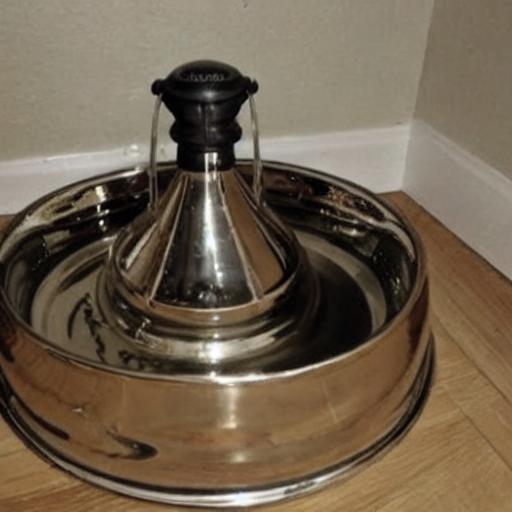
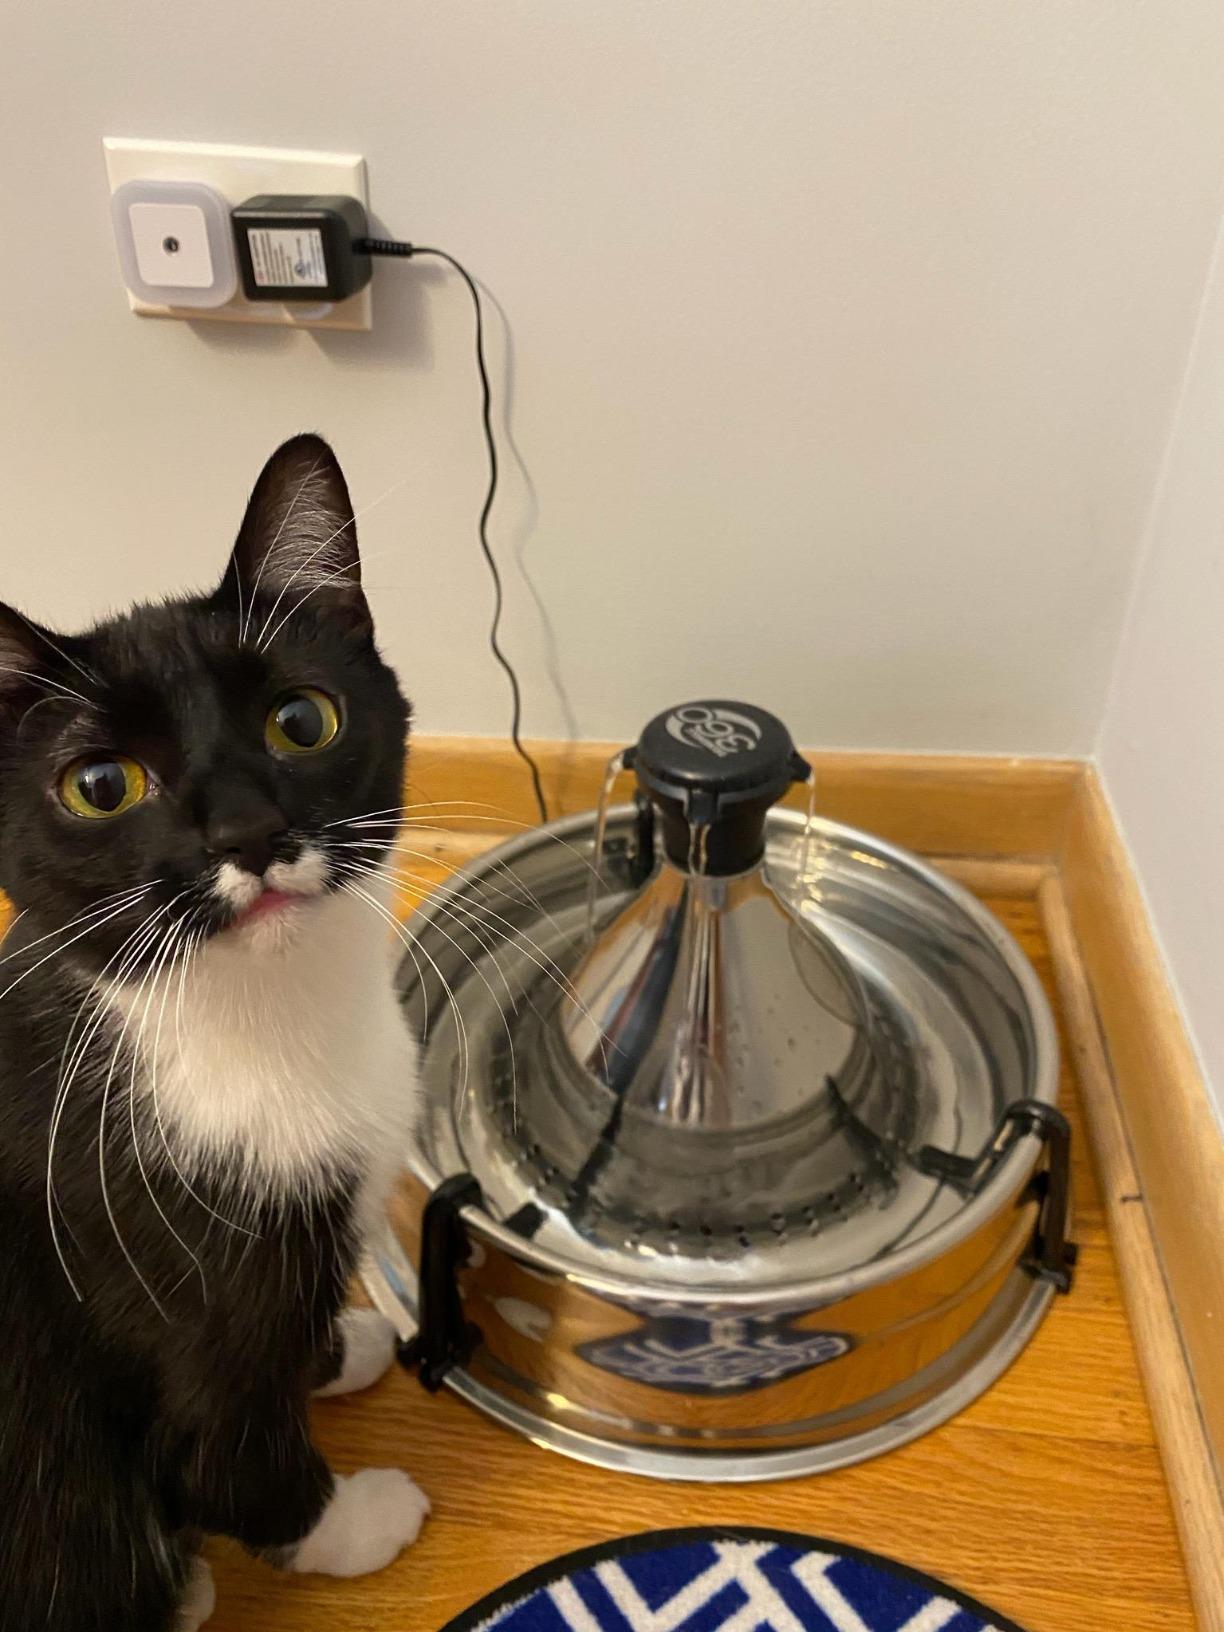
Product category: items_bowl
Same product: no